Mike Danna

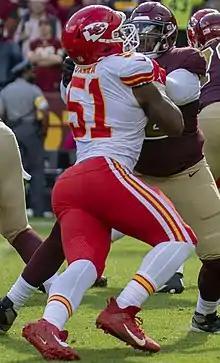
Danna with the Kansas City Chiefs in 2021

Michael Danna (born December 4, 1997) is an American professional football defensive end for the Kansas City Chiefs of the National Football League (NFL). He played college football for the Central Michigan Chippewas and the Michigan Wolverines.